2023 NASCAR Cup Series

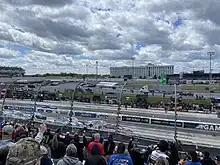
The Würth 400 at Dover Motor Speedway in May

Kyle Busch won the pole after qualifying was canceled due to rain. The race was postponed from Sunday to Monday due to rain. Brennan Poole got into the wall after contact with Ross Chastain and collected Kyle Larson. William Byron won the first stage while Chastain won the second stage. Joey Logano lost a tire and got into the wall. On the restart, Martin Truex Jr. held off Chastain for his third Dover win on a Monday to snap a 54-race winless streak and complete a brother sweep as his brother Ryan Truex won his first Xfinity Series race two days prior.